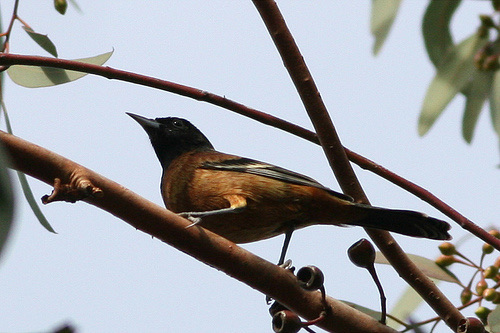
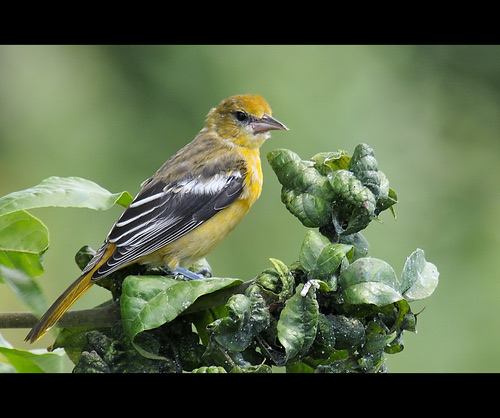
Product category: misc
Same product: yes